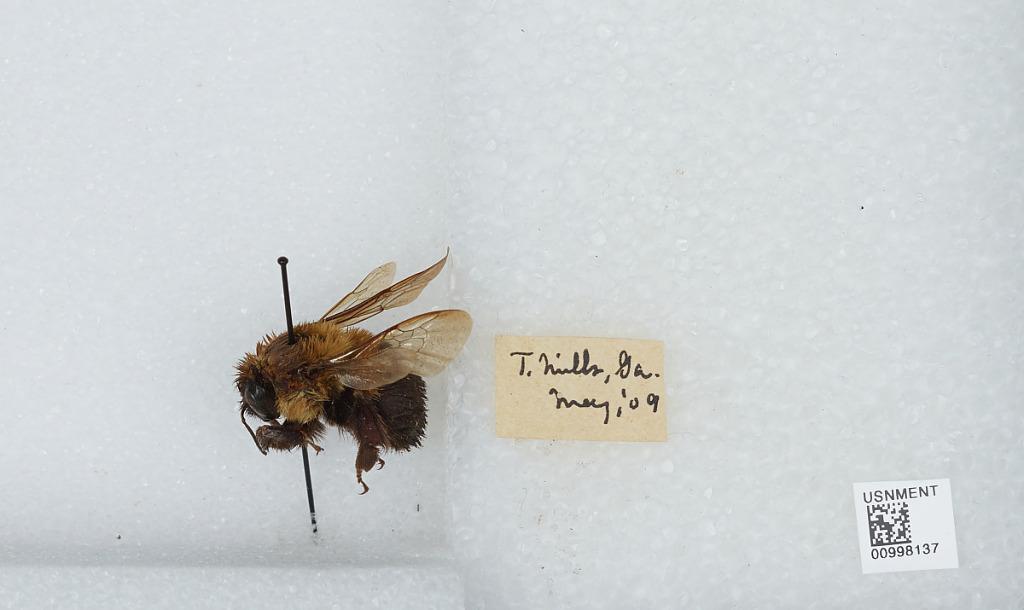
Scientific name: Bombus (Pyrobombus) impatiens Cresson
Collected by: T. Mills
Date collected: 1909-5-
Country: United States
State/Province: Georgia